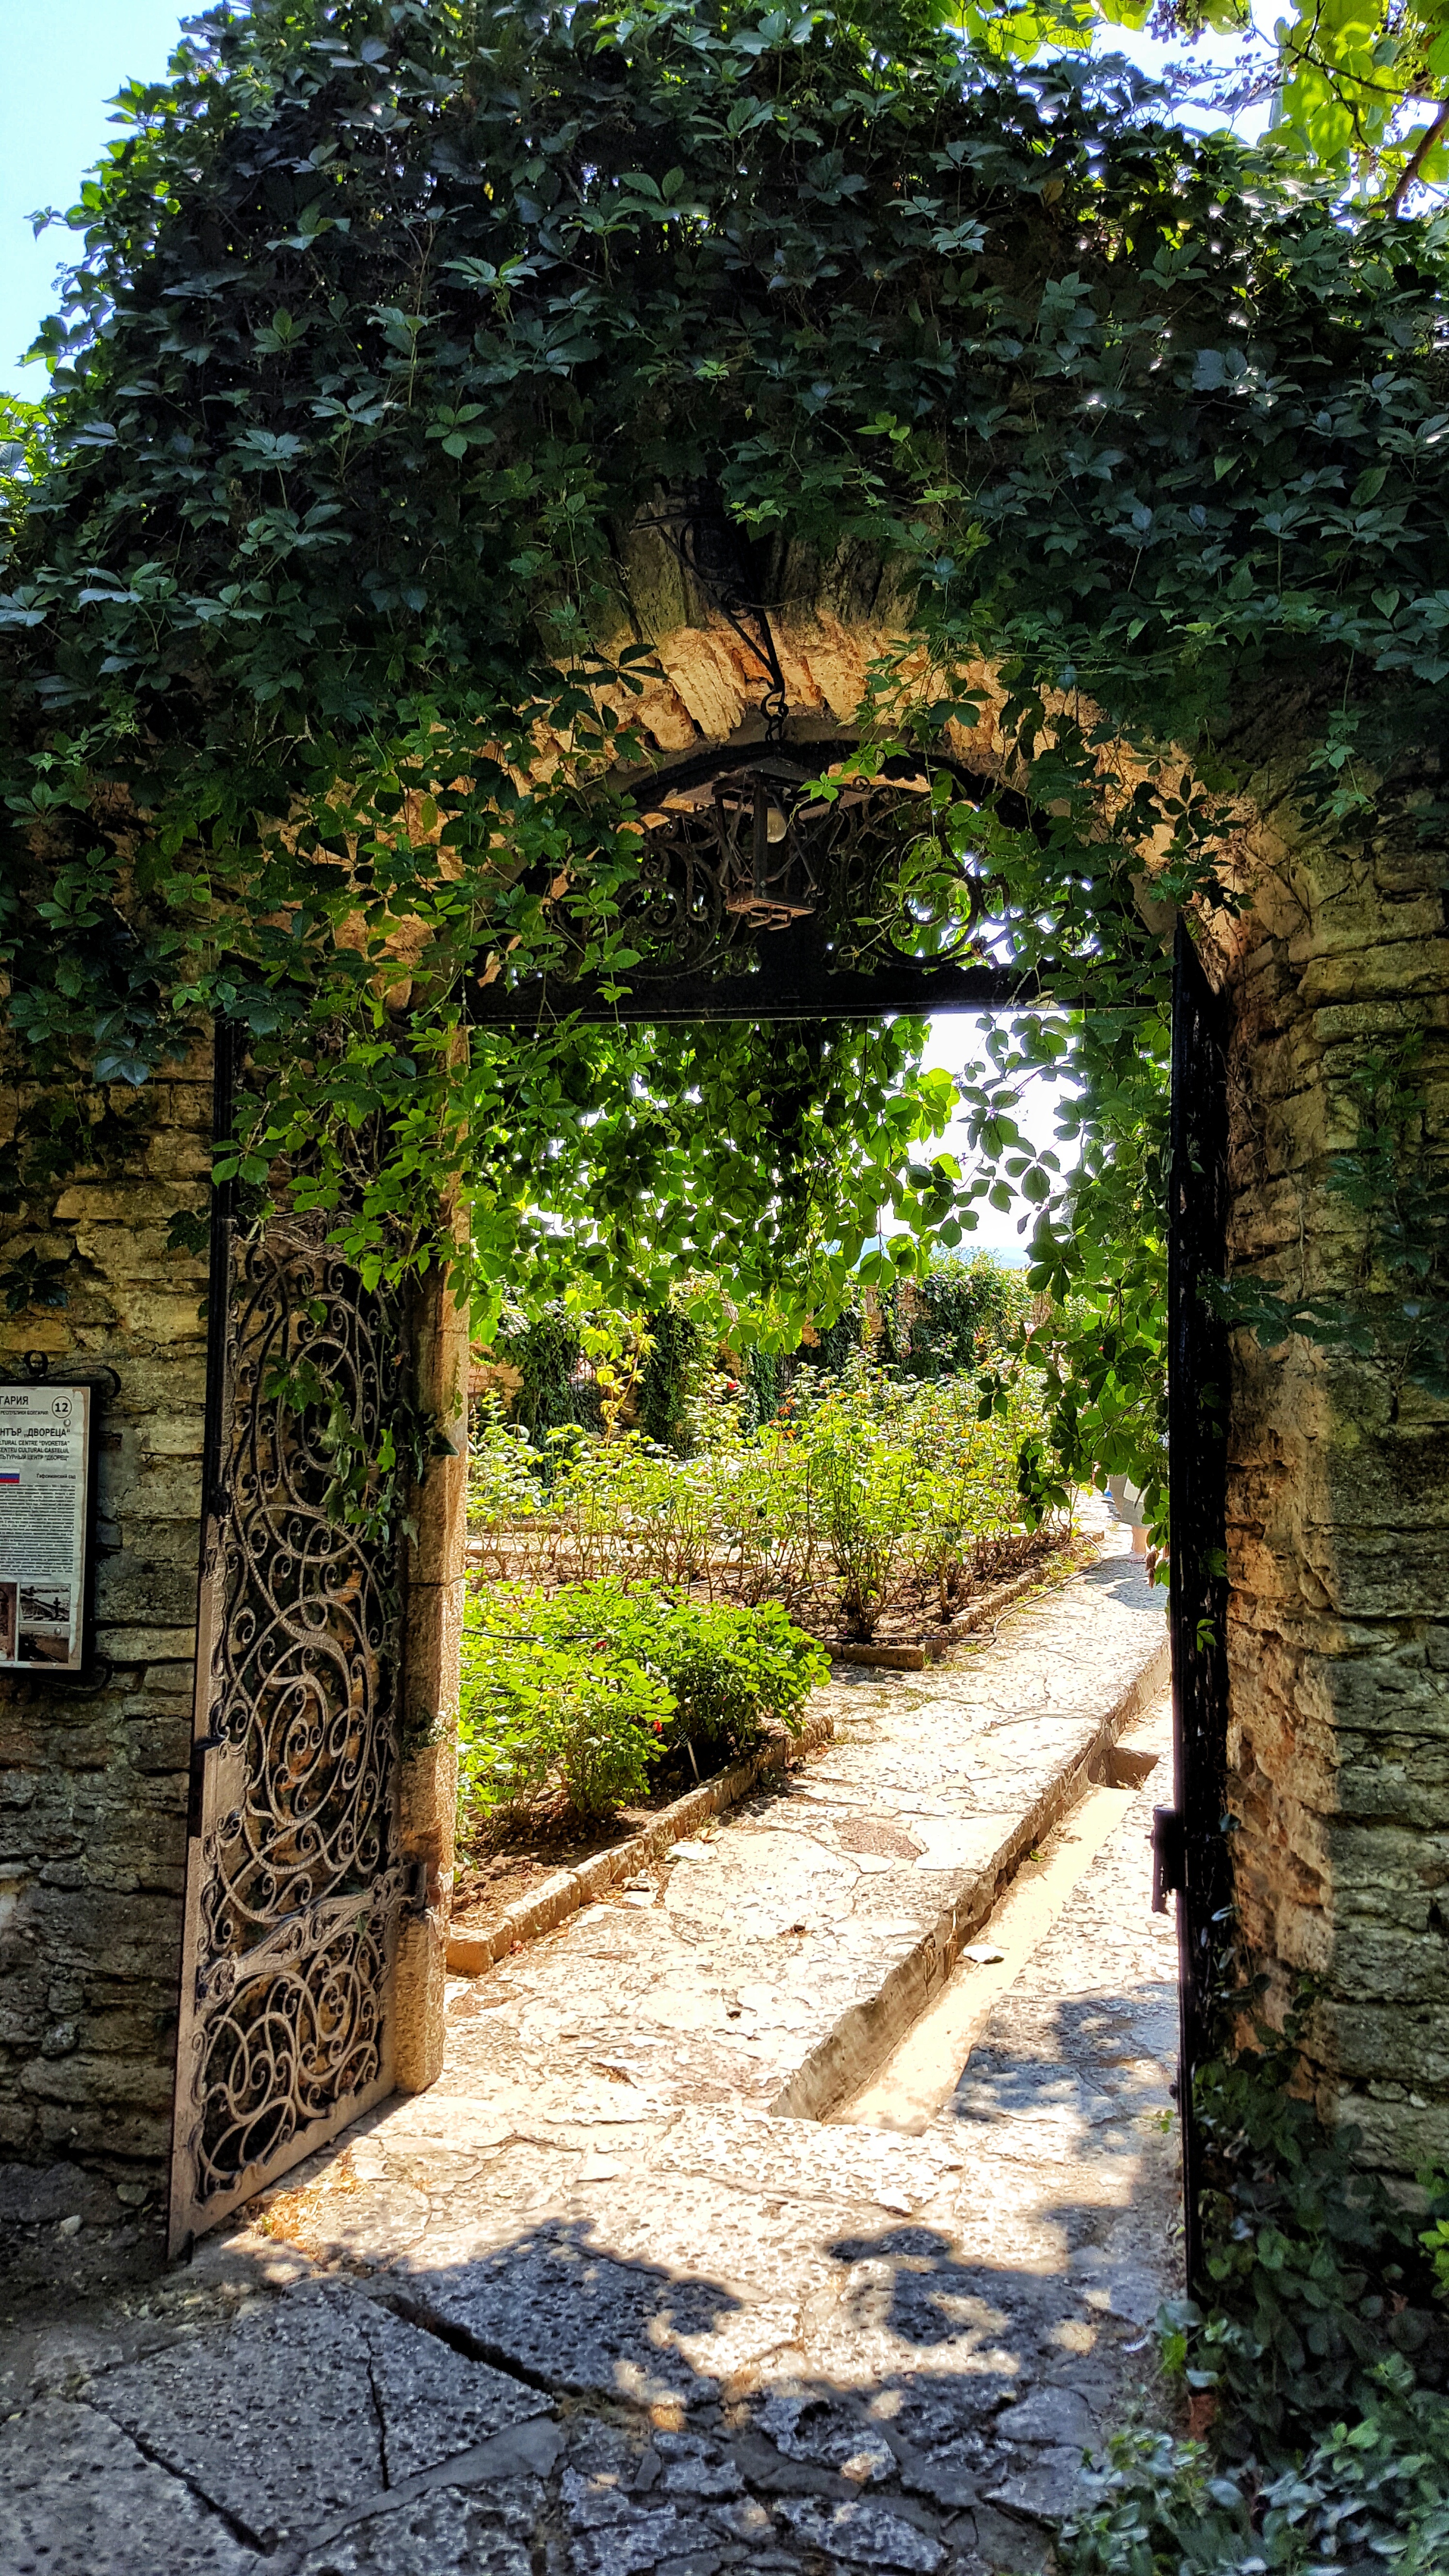
tree, leaf, flower, building, wall, stone, village, green, cottage, autumn, garden, gate, ruins, arc, woodland, entry, rural area